Infantile Refsum disease

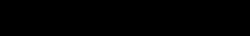
Phytanic acid

Infantile Refsum disease (IRD) is a rare autosomal recessive congenital peroxisomal biogenesis disorder within the Zellweger spectrum. These are disorders of the peroxisomes that are clinically similar to Zellweger syndrome and associated with mutations in the "PEX" family of genes. IRD is associated with deficient phytanic acid catabolism, as is adult Refsum disease, but they are different disorders that should not be confused.